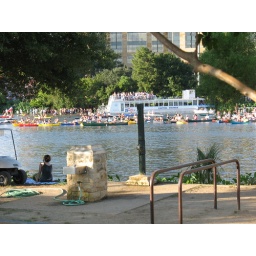
Best seat in the house